Artists with the most number-ones on the U.S. Dance Club Songs chart

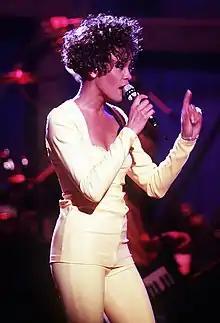
Houston performing at "Welcome Home Heroes with Whitney Houston" in 1991.

American singer and songwriter Donna Summer achieved 14 number-one songs on the U.S. "Billboard" Dance Club Songs chart between 1976 and 2010 before her death in May 2012, and ranked sixth among the top 100 Dance Club Songs artists overall. Summer gained her sixteenth number-one posthumously in 2018 with "Hot Stuff 2018". Summer's first two chart-toppers ("Love to Love You Baby" and "Try Me, I Know We Can Make It") occurred in 1975–1976, when "Billboard" published multiple dance charts that were city-specific. During this time, "Billboard" rival publication "Record World" compiled a nationwide dance chart. Noted "Billboard" statistician Joel Whitburn has since "adopted" "Record World"s chart data from the weeks between March 29, 1975, and August 21, 1976, into "Billboard"s club play history. "Billboard" columnists, however, only credit Summer with 16 number-ones.